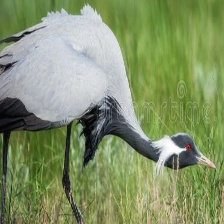
Species: DEMOISELLE CRANE
Scientific name: GRUS VIRGO
ImageNet parent category: crane